E. H. Coombe

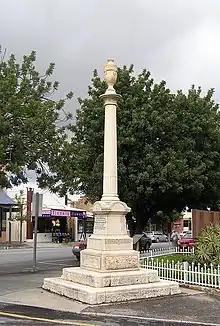
Tanunda memorial

Coombe defended residents of the Barossa Valley during World War I who were suspected of disloyalty and were persecuted because of their German heritage. He opposed anti-German measures such as the closure of Lutheran schools. He opposed conscription and the "intimidation of male voters in the referendum of 1917" He collapsed during a public meeting at Port Adelaide in support of this campaign at the Semaphore and died of a cerebral haemorrhage a week later without recovering consciousness. He was buried at Willaston.